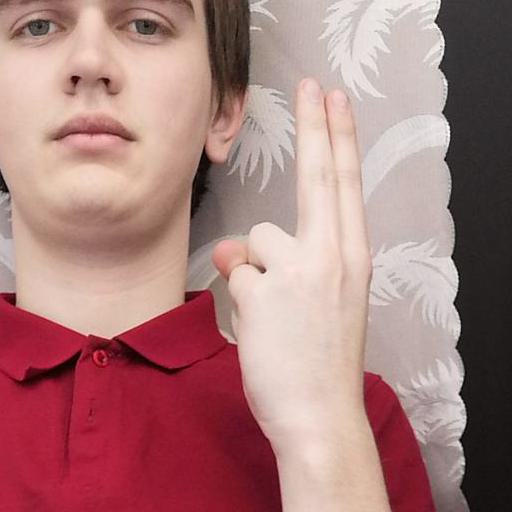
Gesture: two_up_inverted